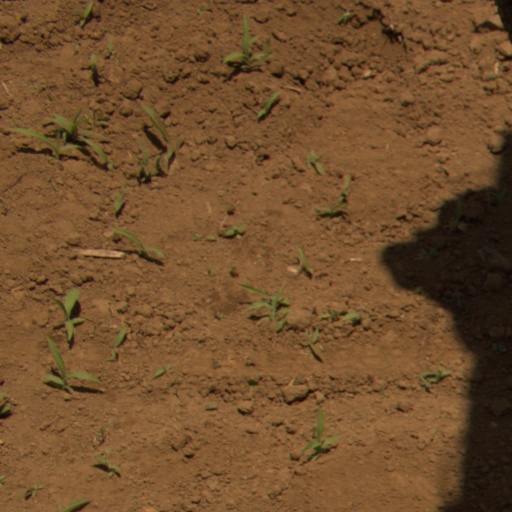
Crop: Jerusalem artichoke